Dead or Alive 4

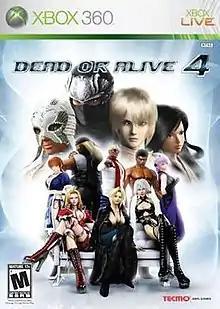
North American cover art featuring (from top left to bottom right) La Mariposa, Hayabusa, Eliot, Kokoro, Kasumi, Bass, Zack, Jann Lee, Ayane, Tina, Helena, and Christie

is a 2005 fighting game developed by Team Ninja and published by Tecmo for the Xbox 360. It is the fourth main entry in the "Dead or Alive" fighting series following "Dead or Alive 3" (2001), and the last before Tecmo's merger with Koei into Koei Tecmo in 2009.